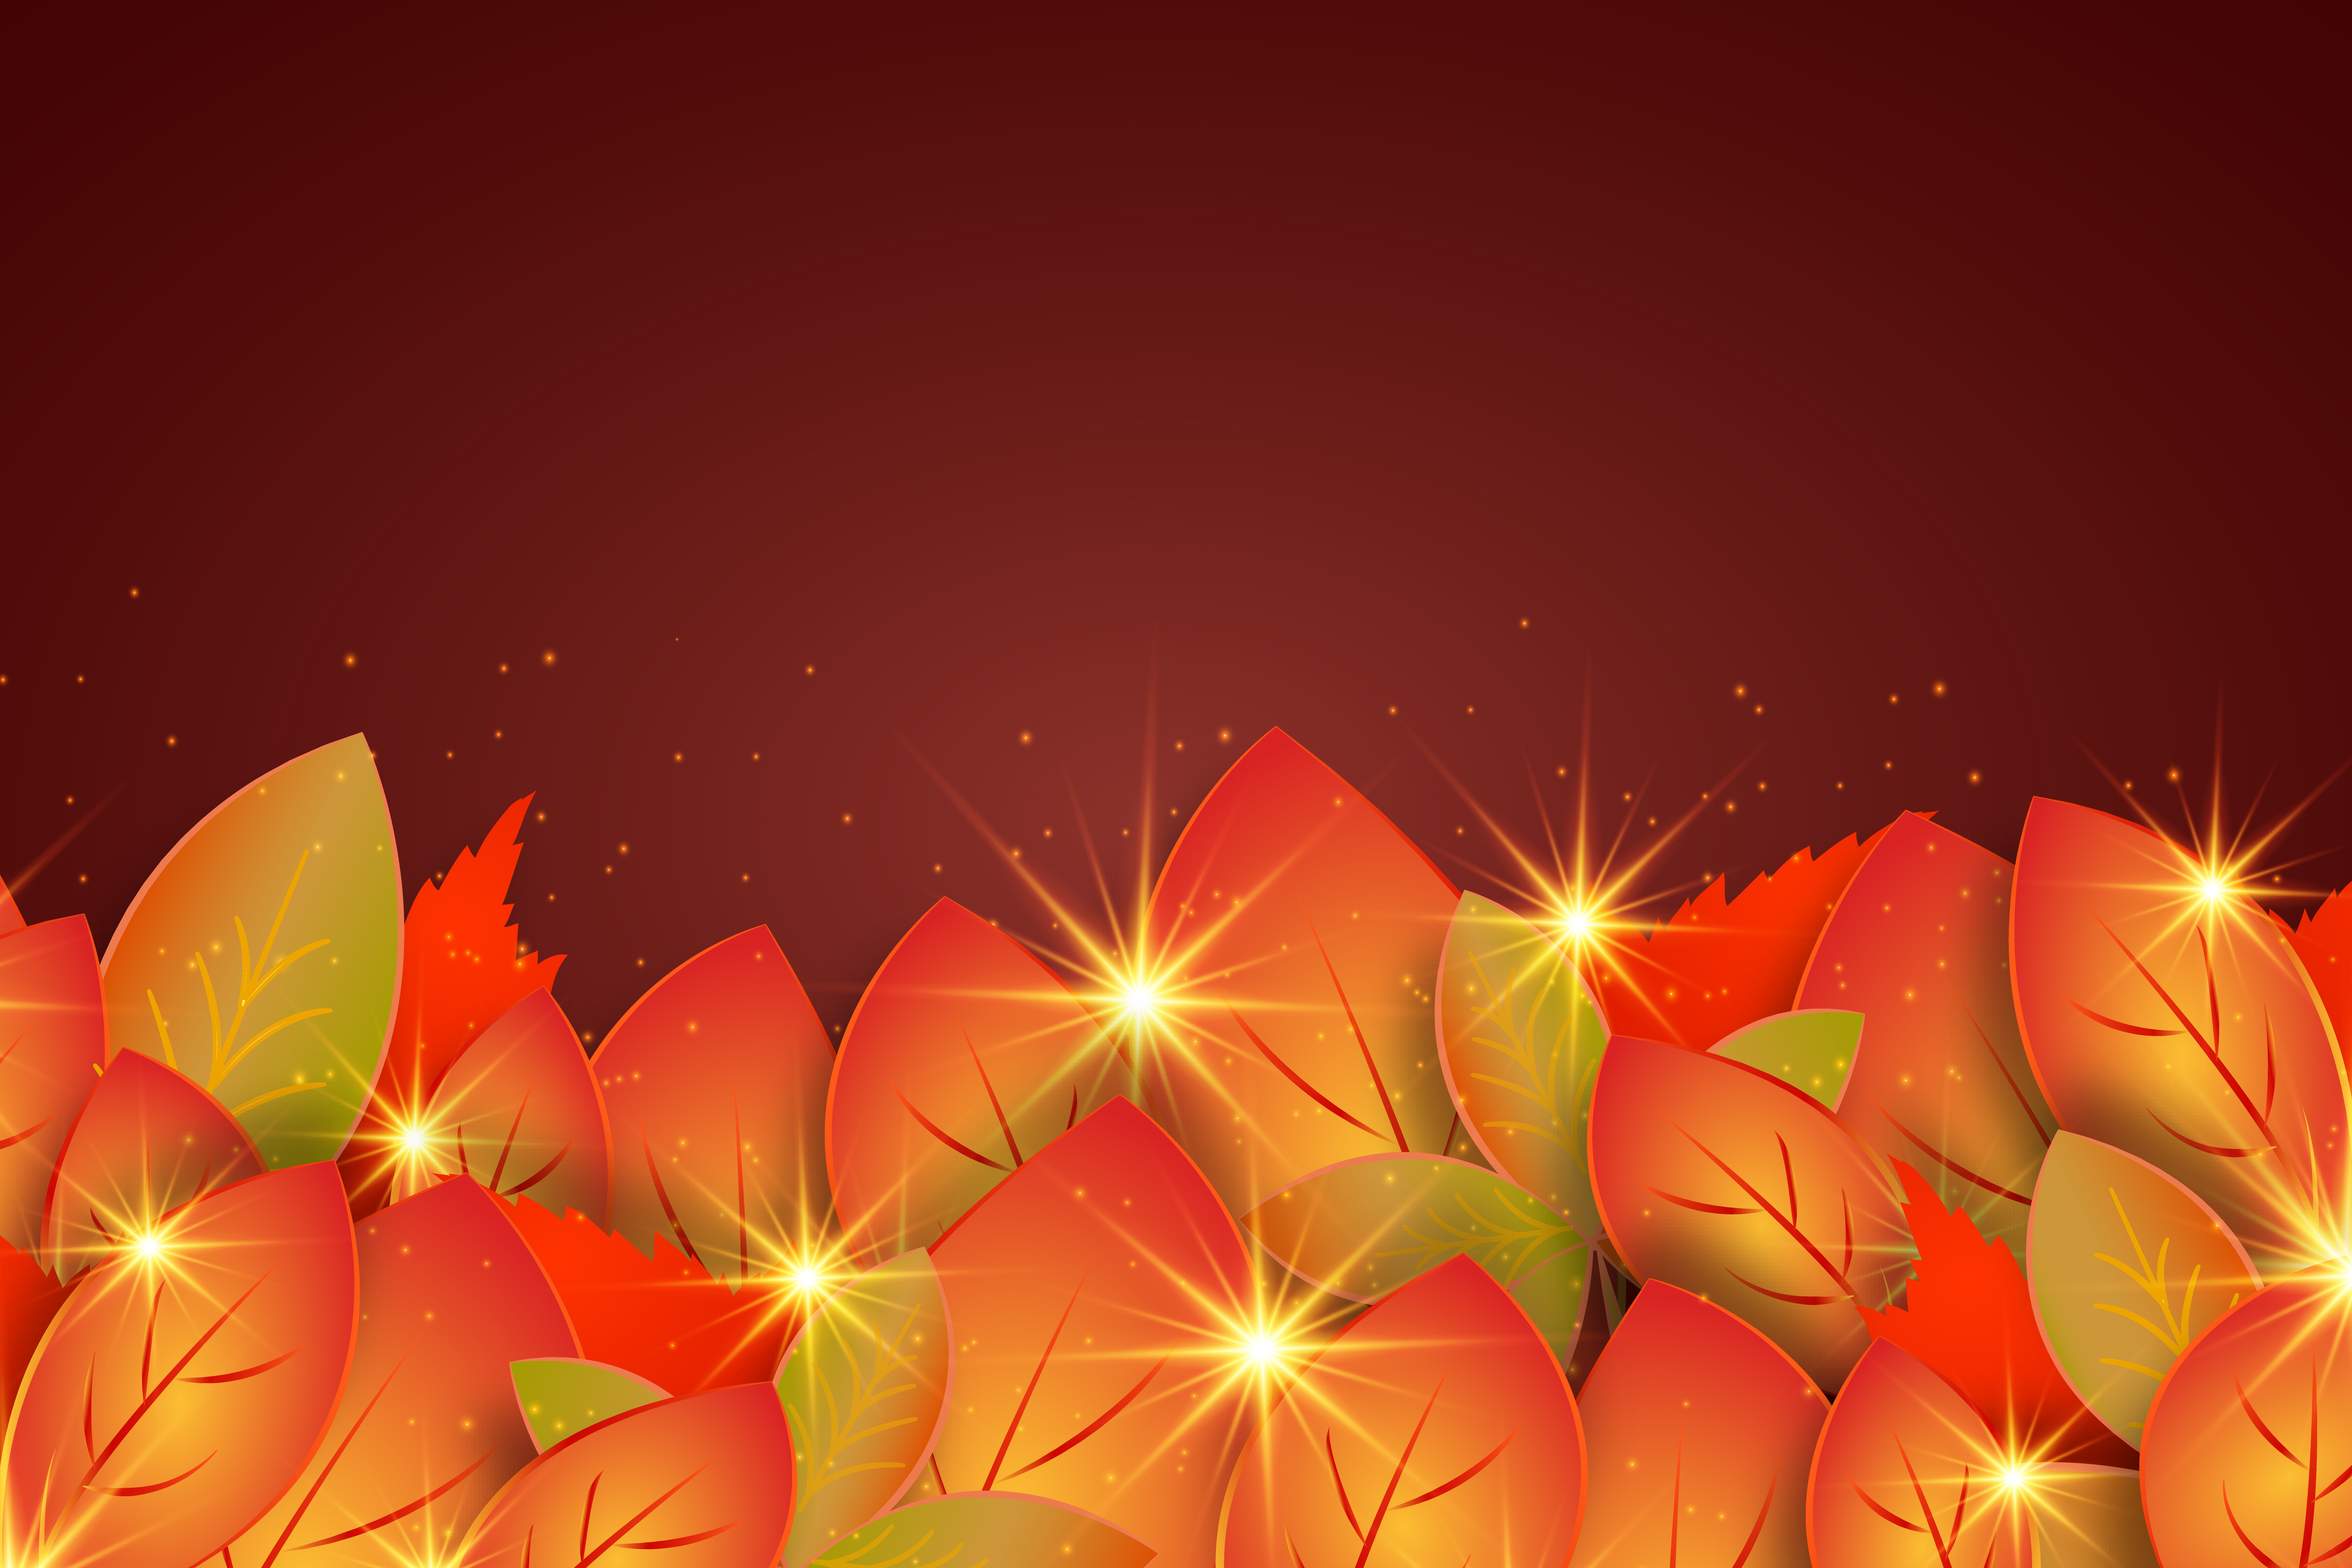
thanksgiving, greetings, autumn, greeting, season, decoration, holiday, color, brown, fall, design, decorative, copyspace, celebration, leaves, happy, frame, background, ornament, sale, offer, banner, leaf, yellow, sky, flower, computer wallpaper, petal, plant